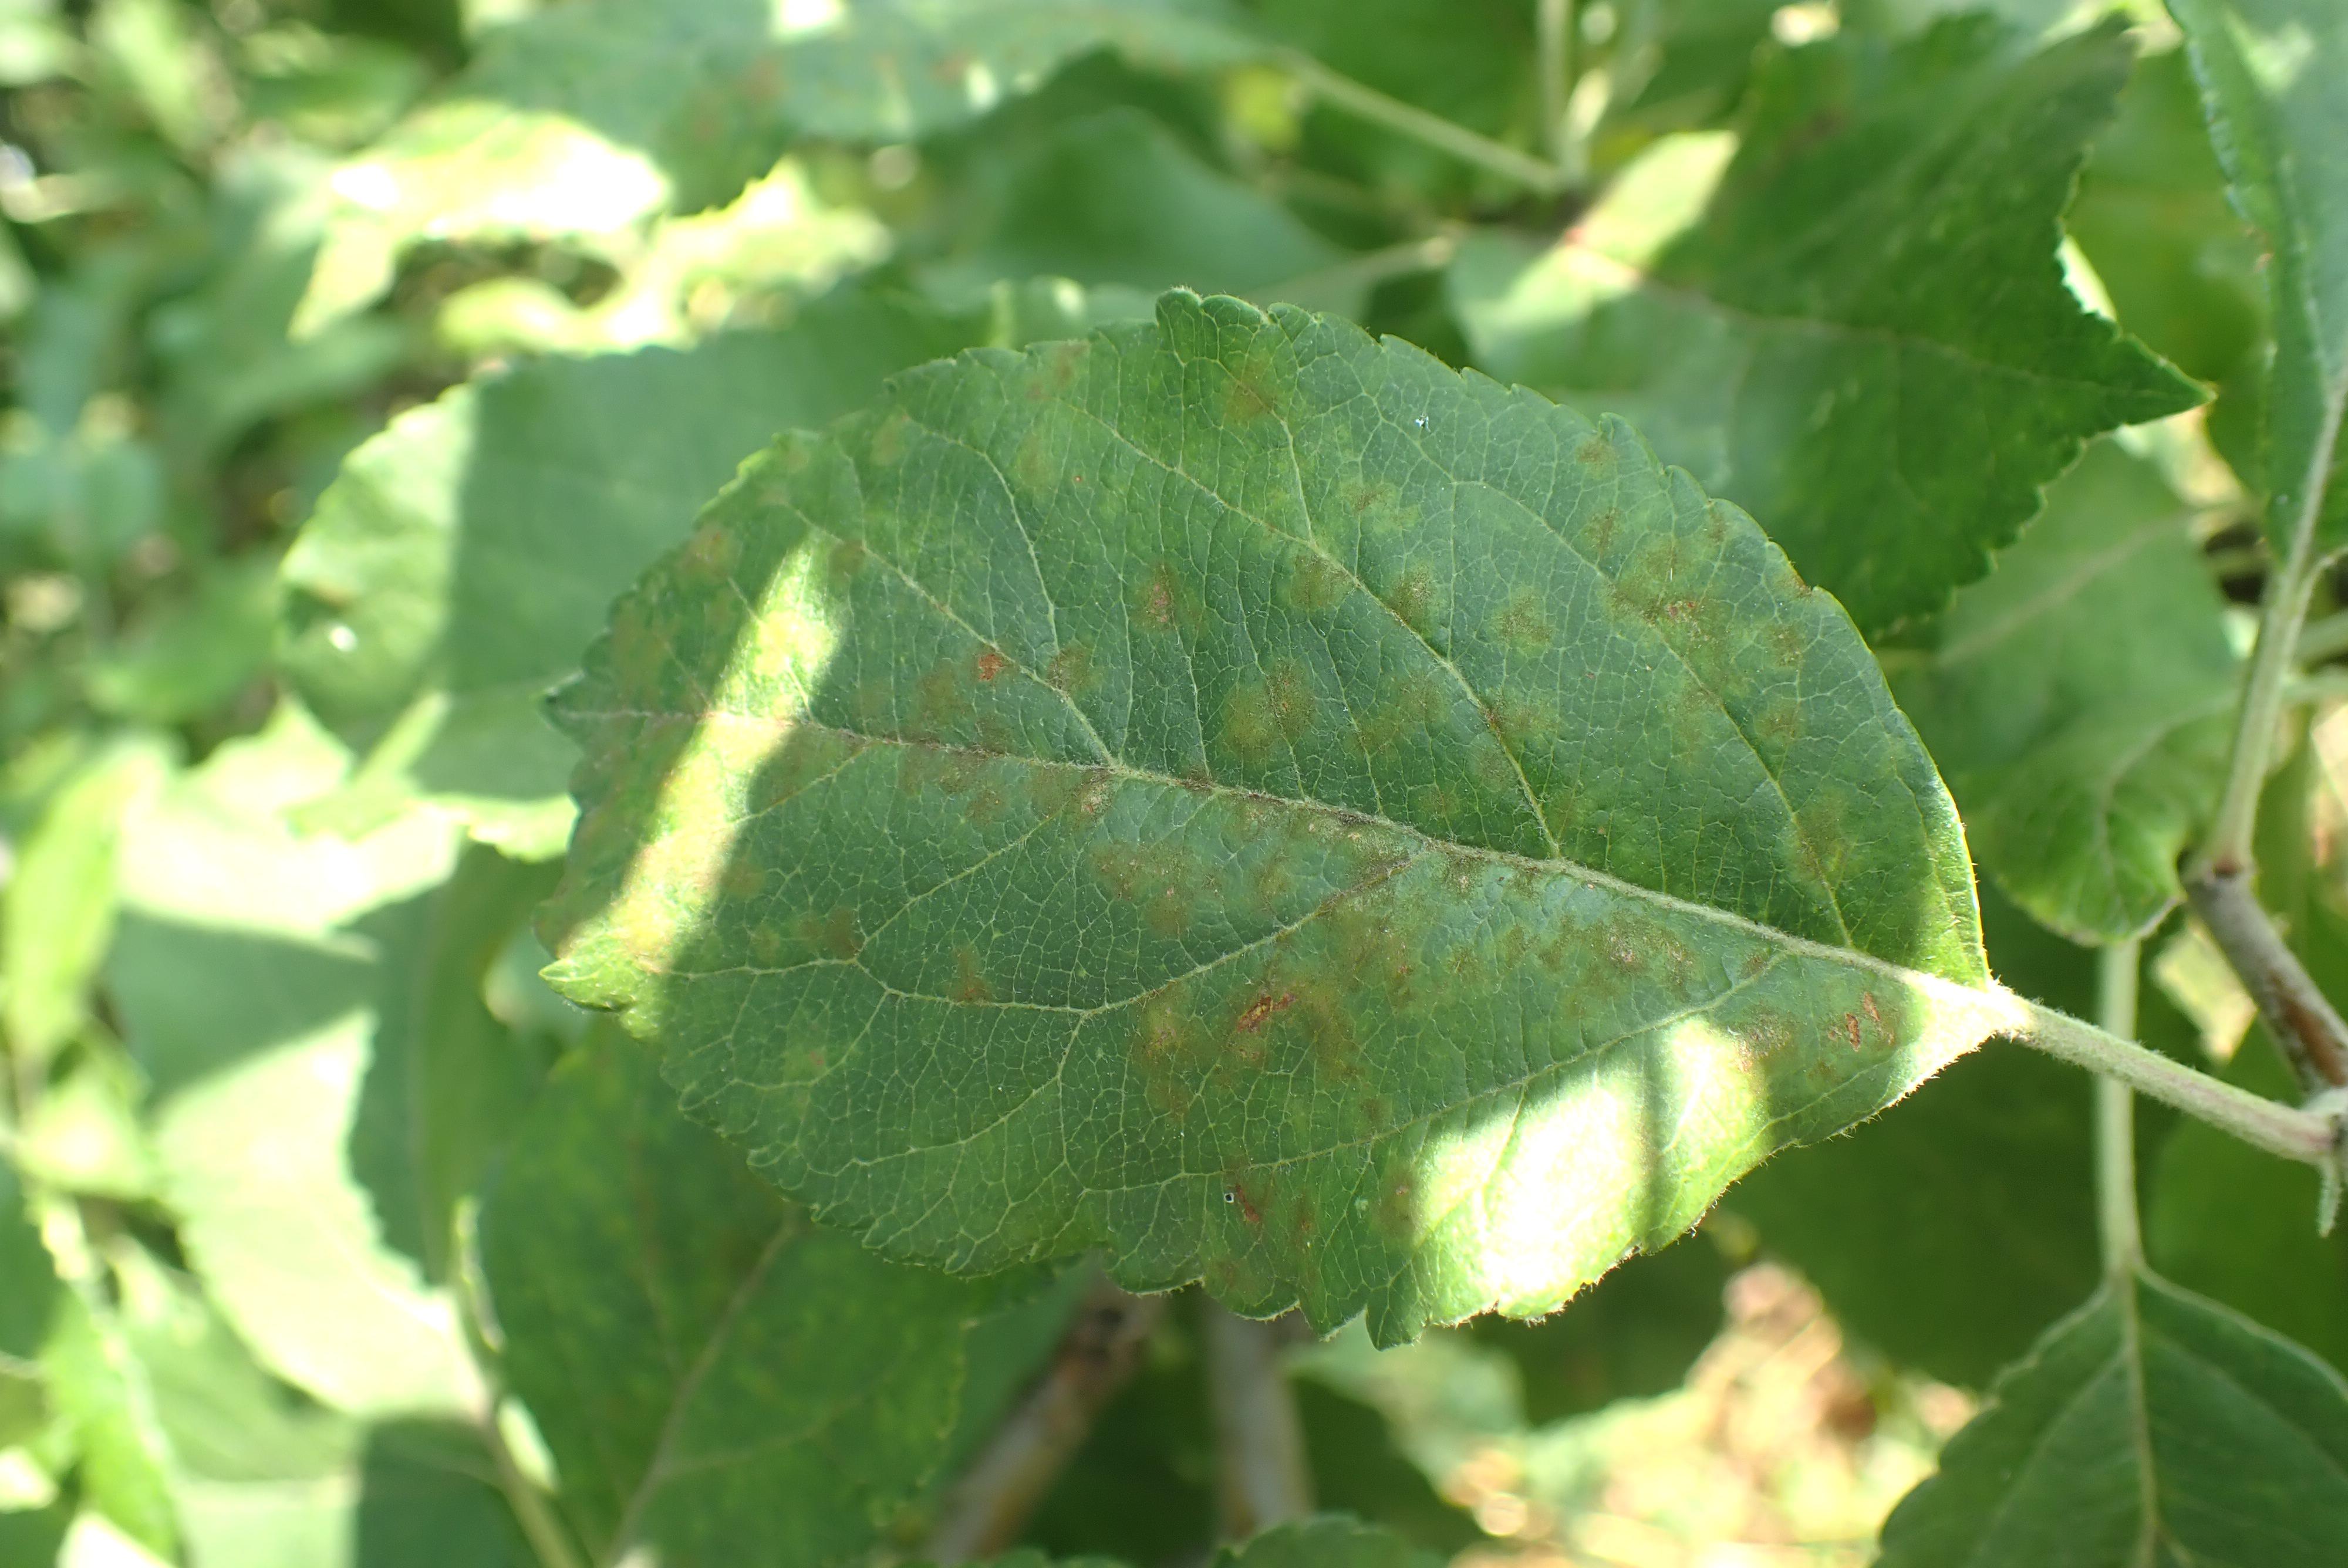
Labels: scab